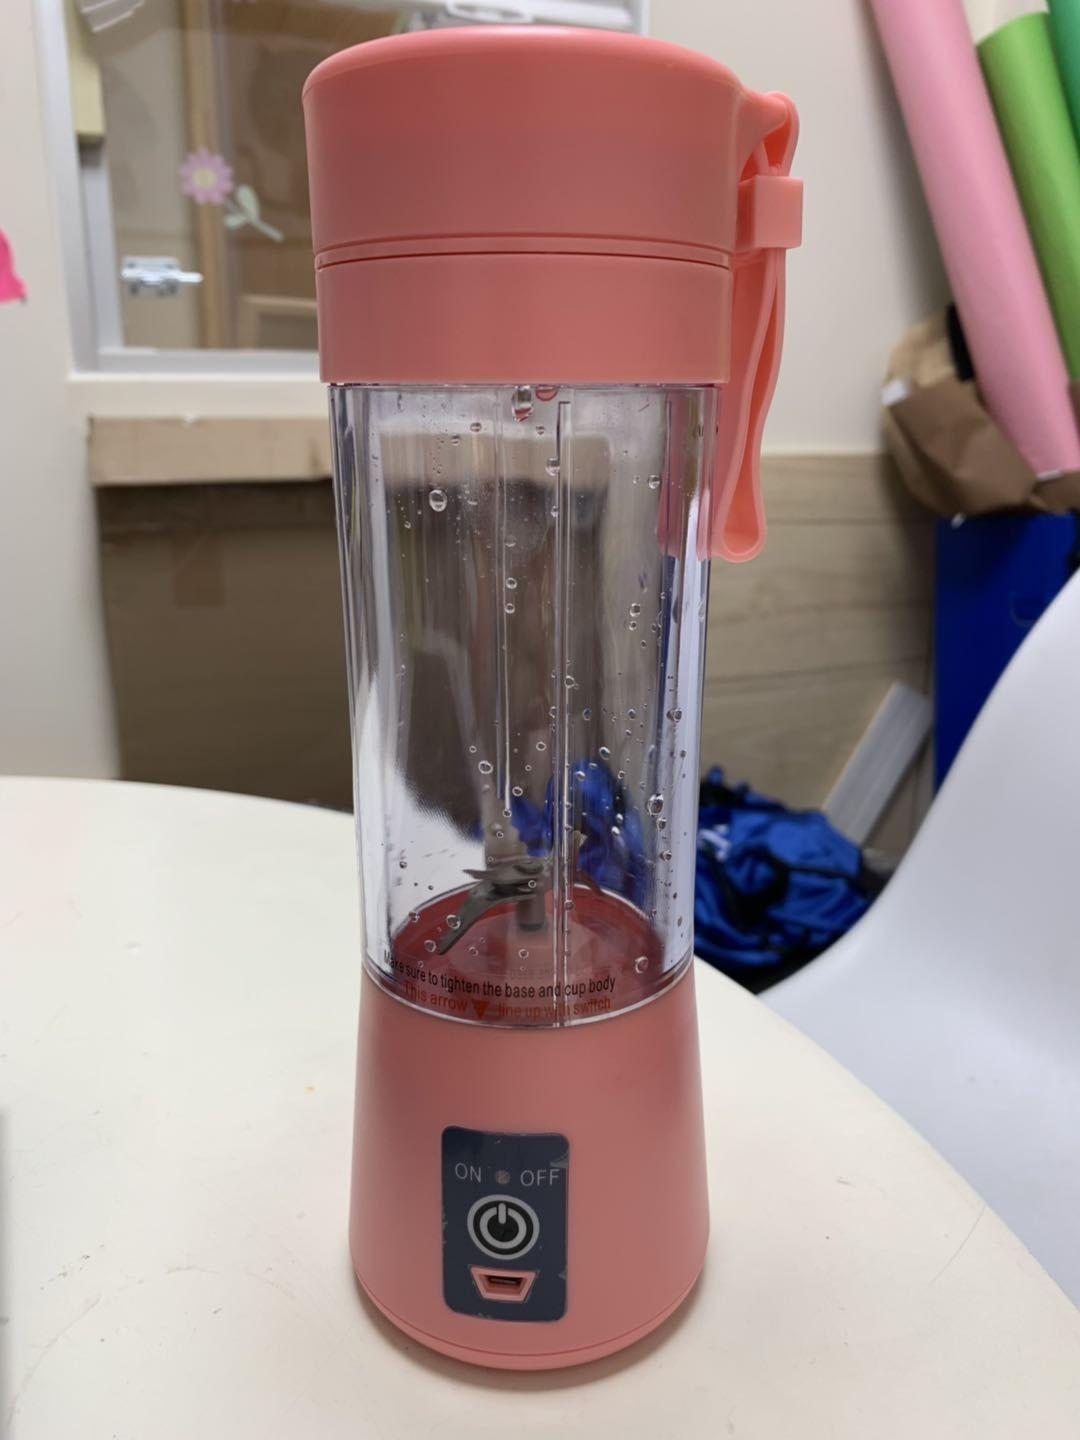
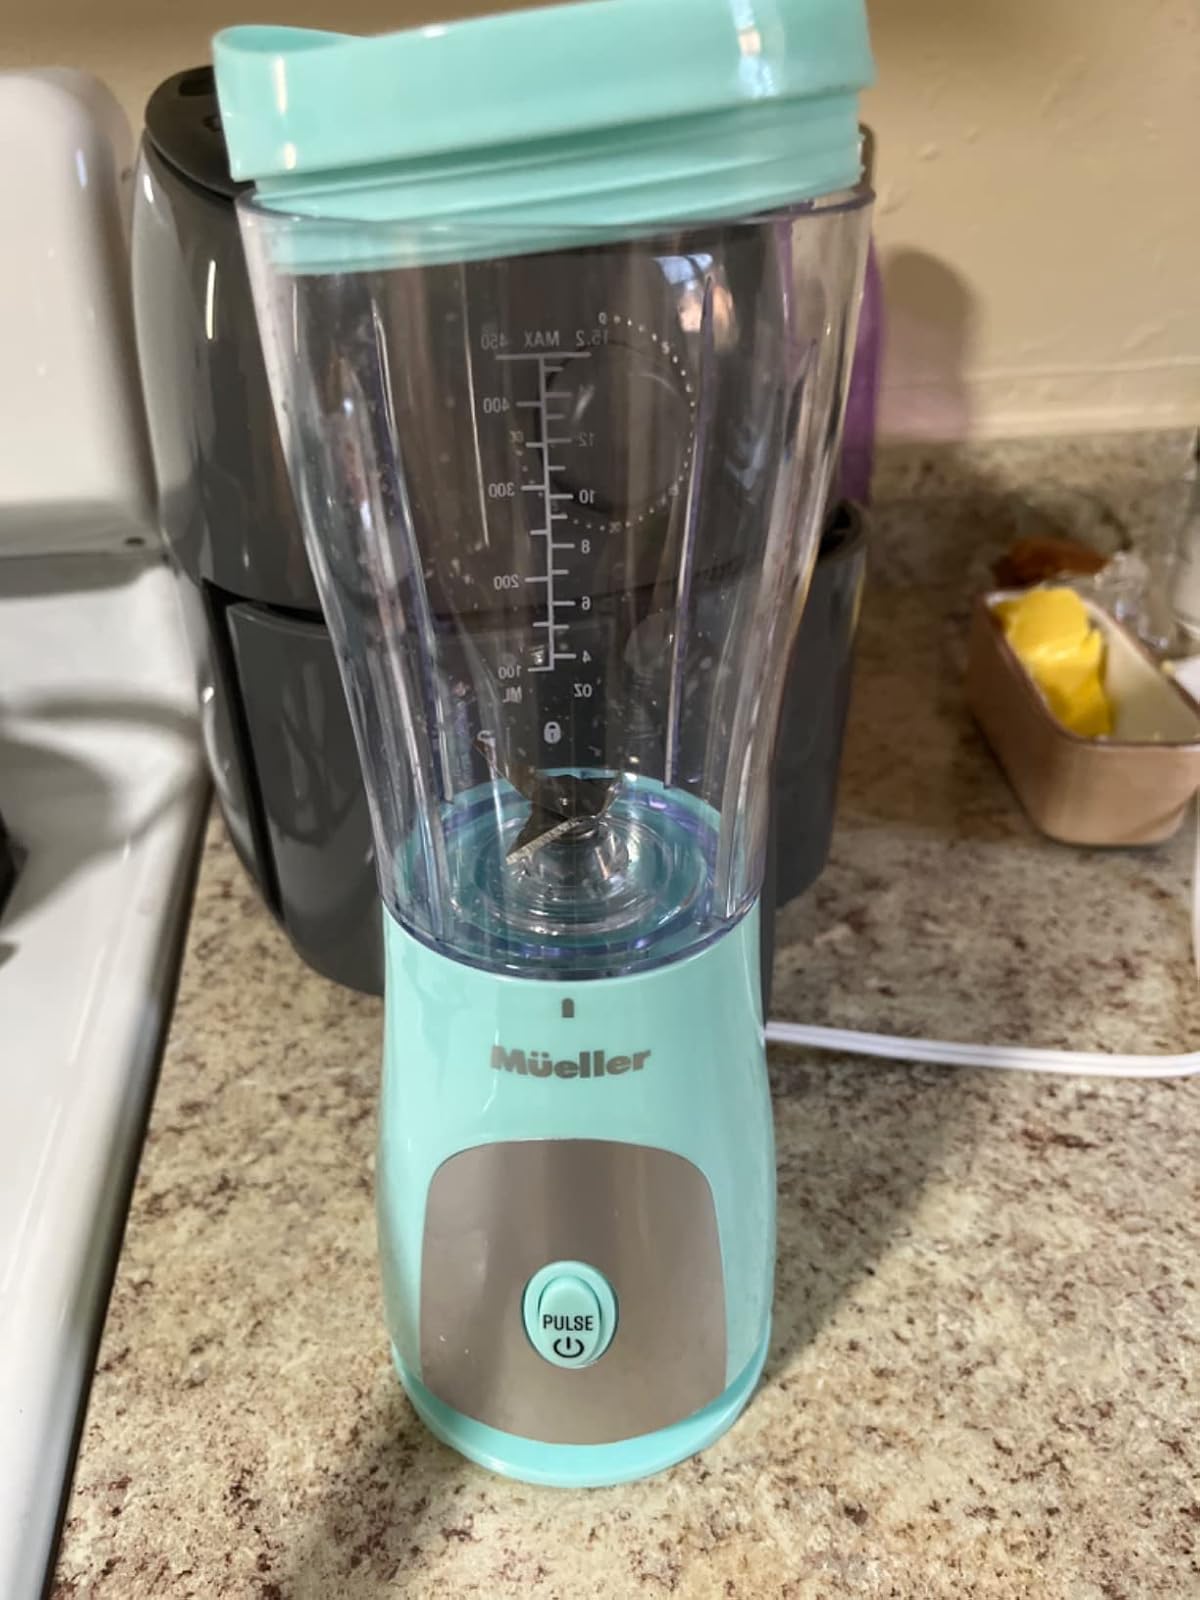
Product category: items_blender
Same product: no